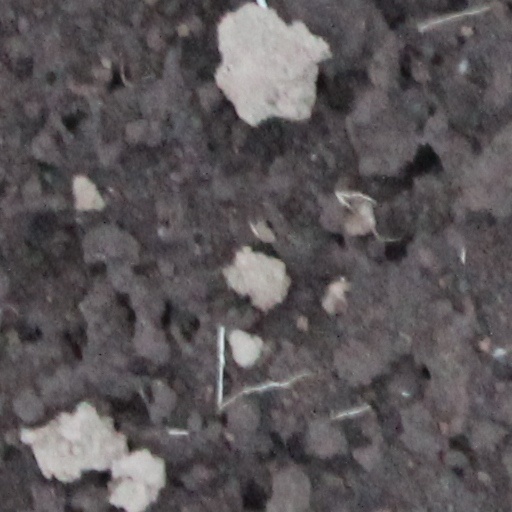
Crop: wheat